Desertification

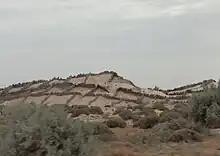
Anti-sand shields in north Sahara, Tunisia

At least 90% of the inhabitants of drylands live in developing countries, where they also suffer from poor economic and social conditions. This situation is exacerbated by land degradation because of the reduction in productivity, the precariousness of living conditions and the difficulty of access to resources and opportunities.